Daisuke Nakai

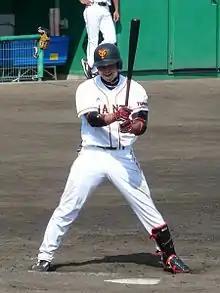
Nakai with the Yomiuri Giants

Daisuke Nakai (中井 大介, born November 27, 1989) is a Japanese professional baseball infielder for the Yokohama DeNA BayStars in Japan's Nippon Professional Baseball.